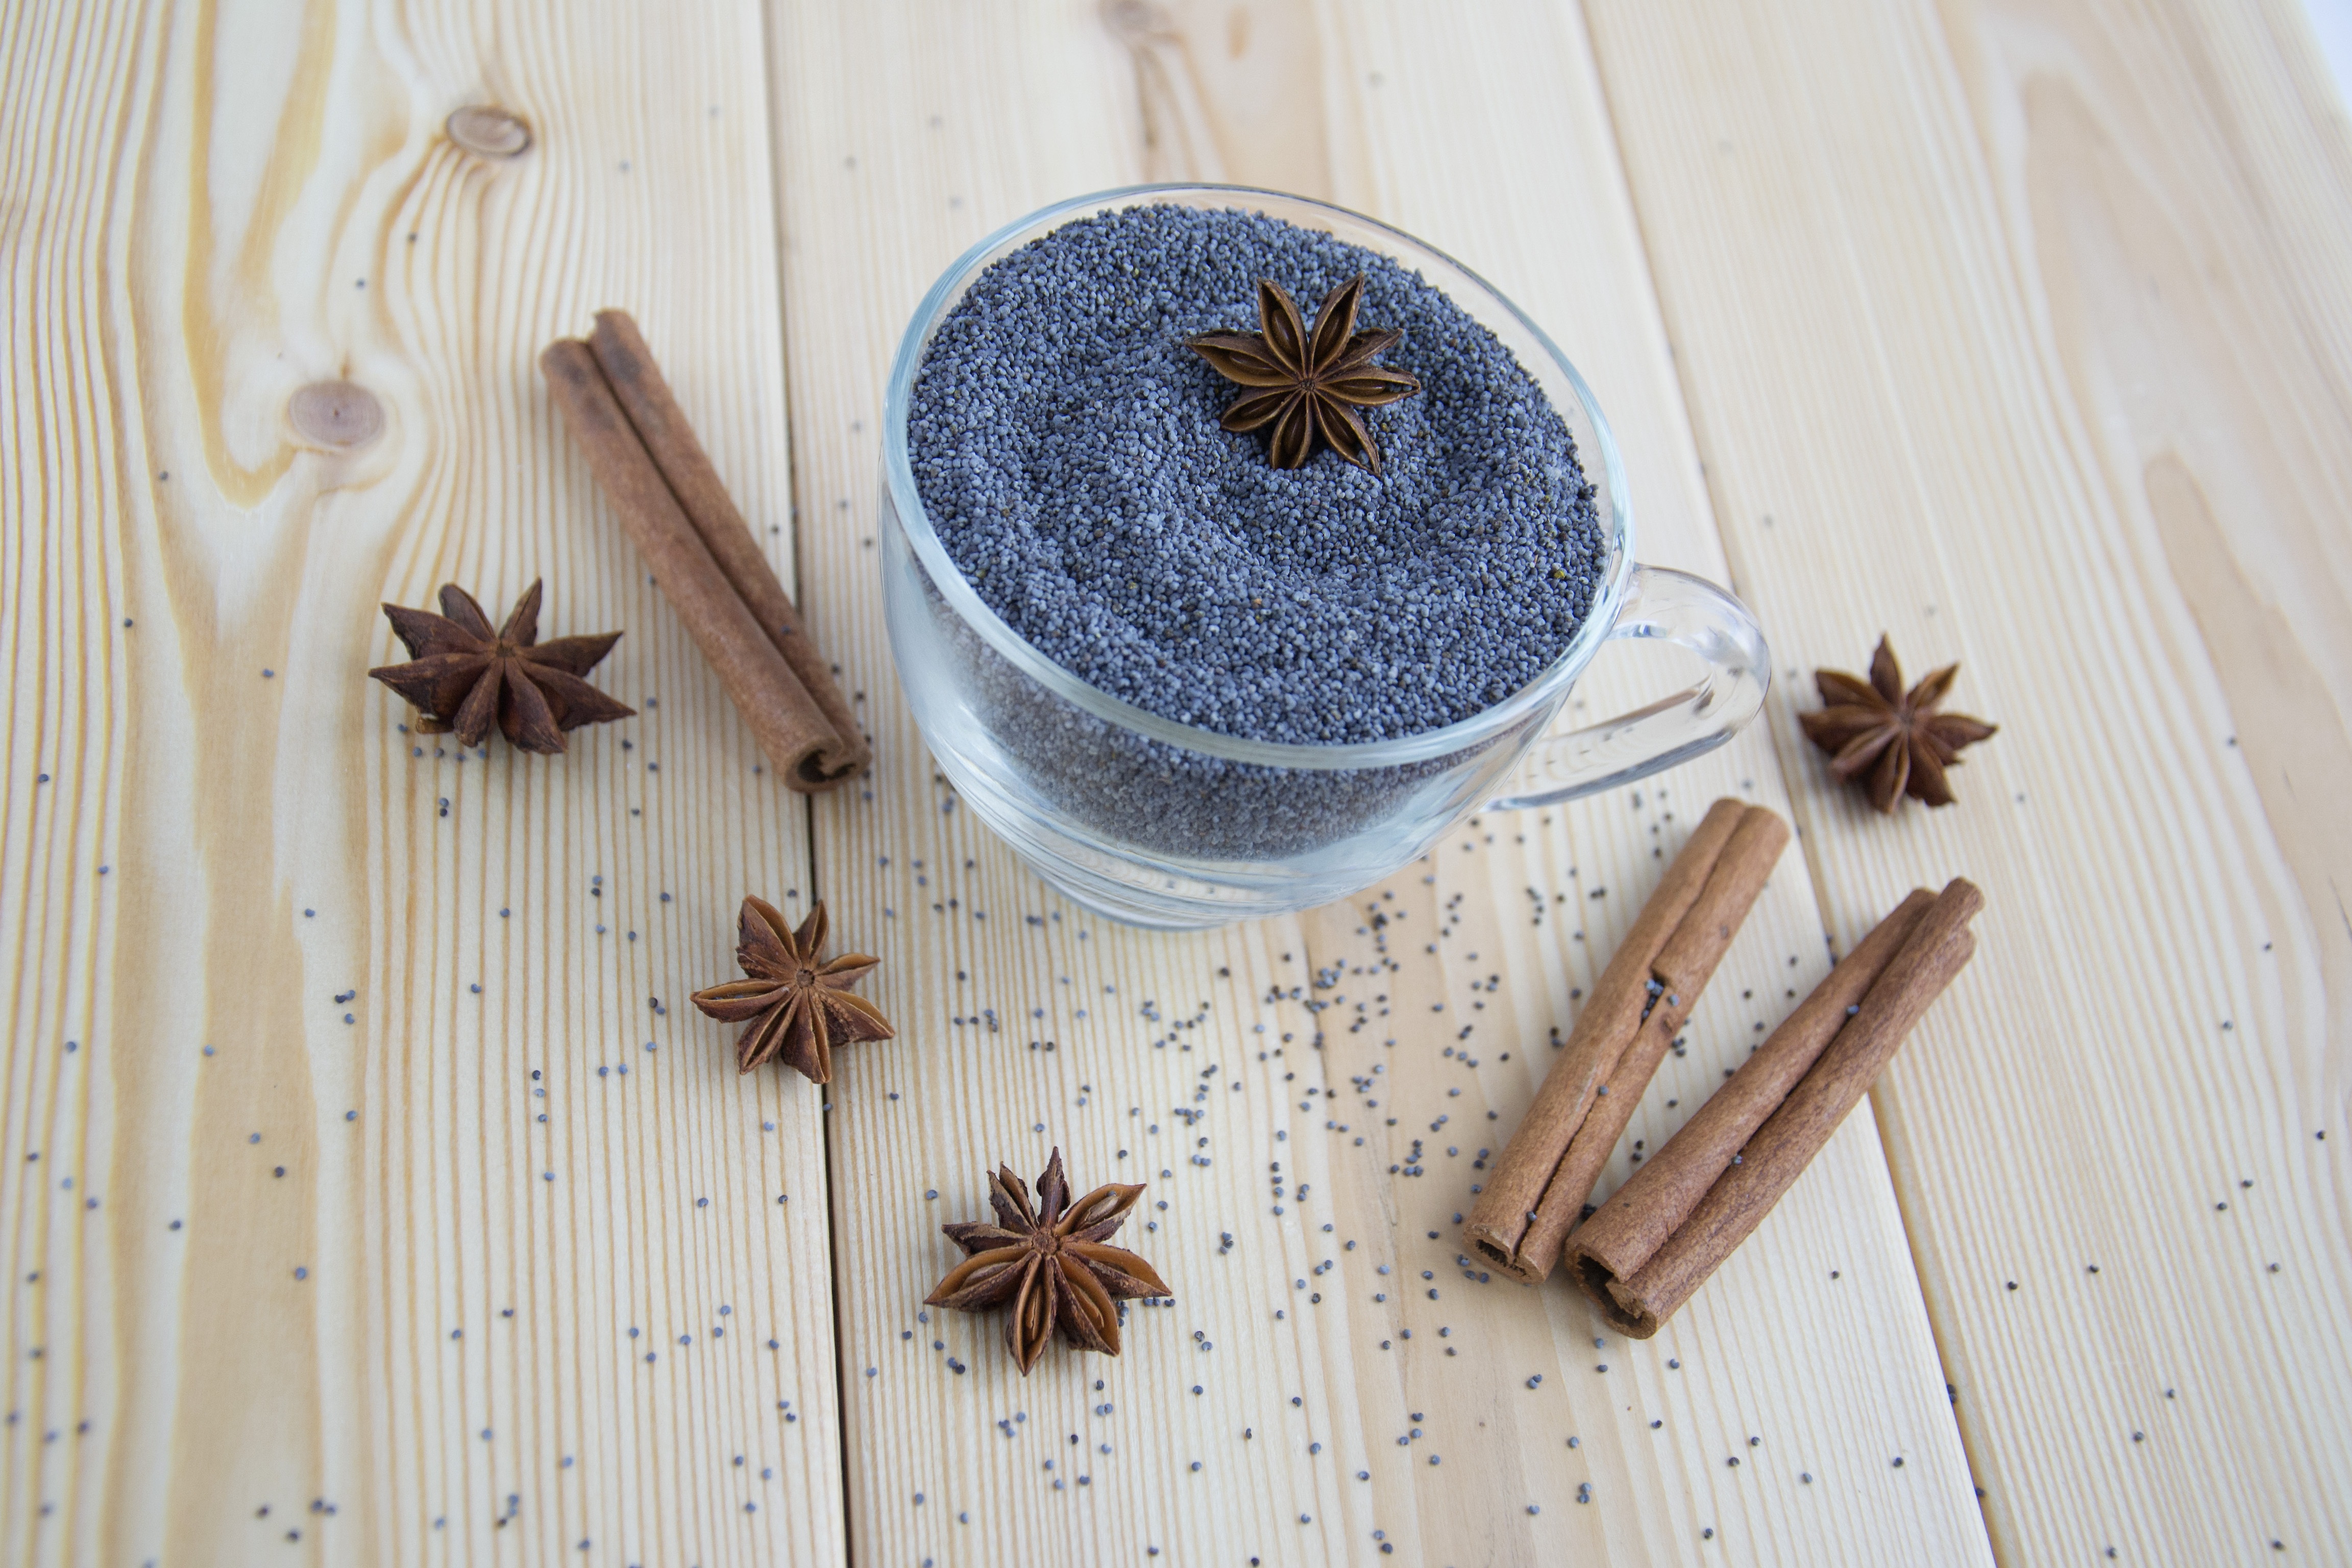
wood, leaf, flower, aroma, food, cooking, ingredient, herb, produce, kitchen, blue, mug, cinnamon, seeds, spices, mack, sprockets, seasonings, flavor, anise, star anise, light background, wooden background, cooking food, cinnamon sticks